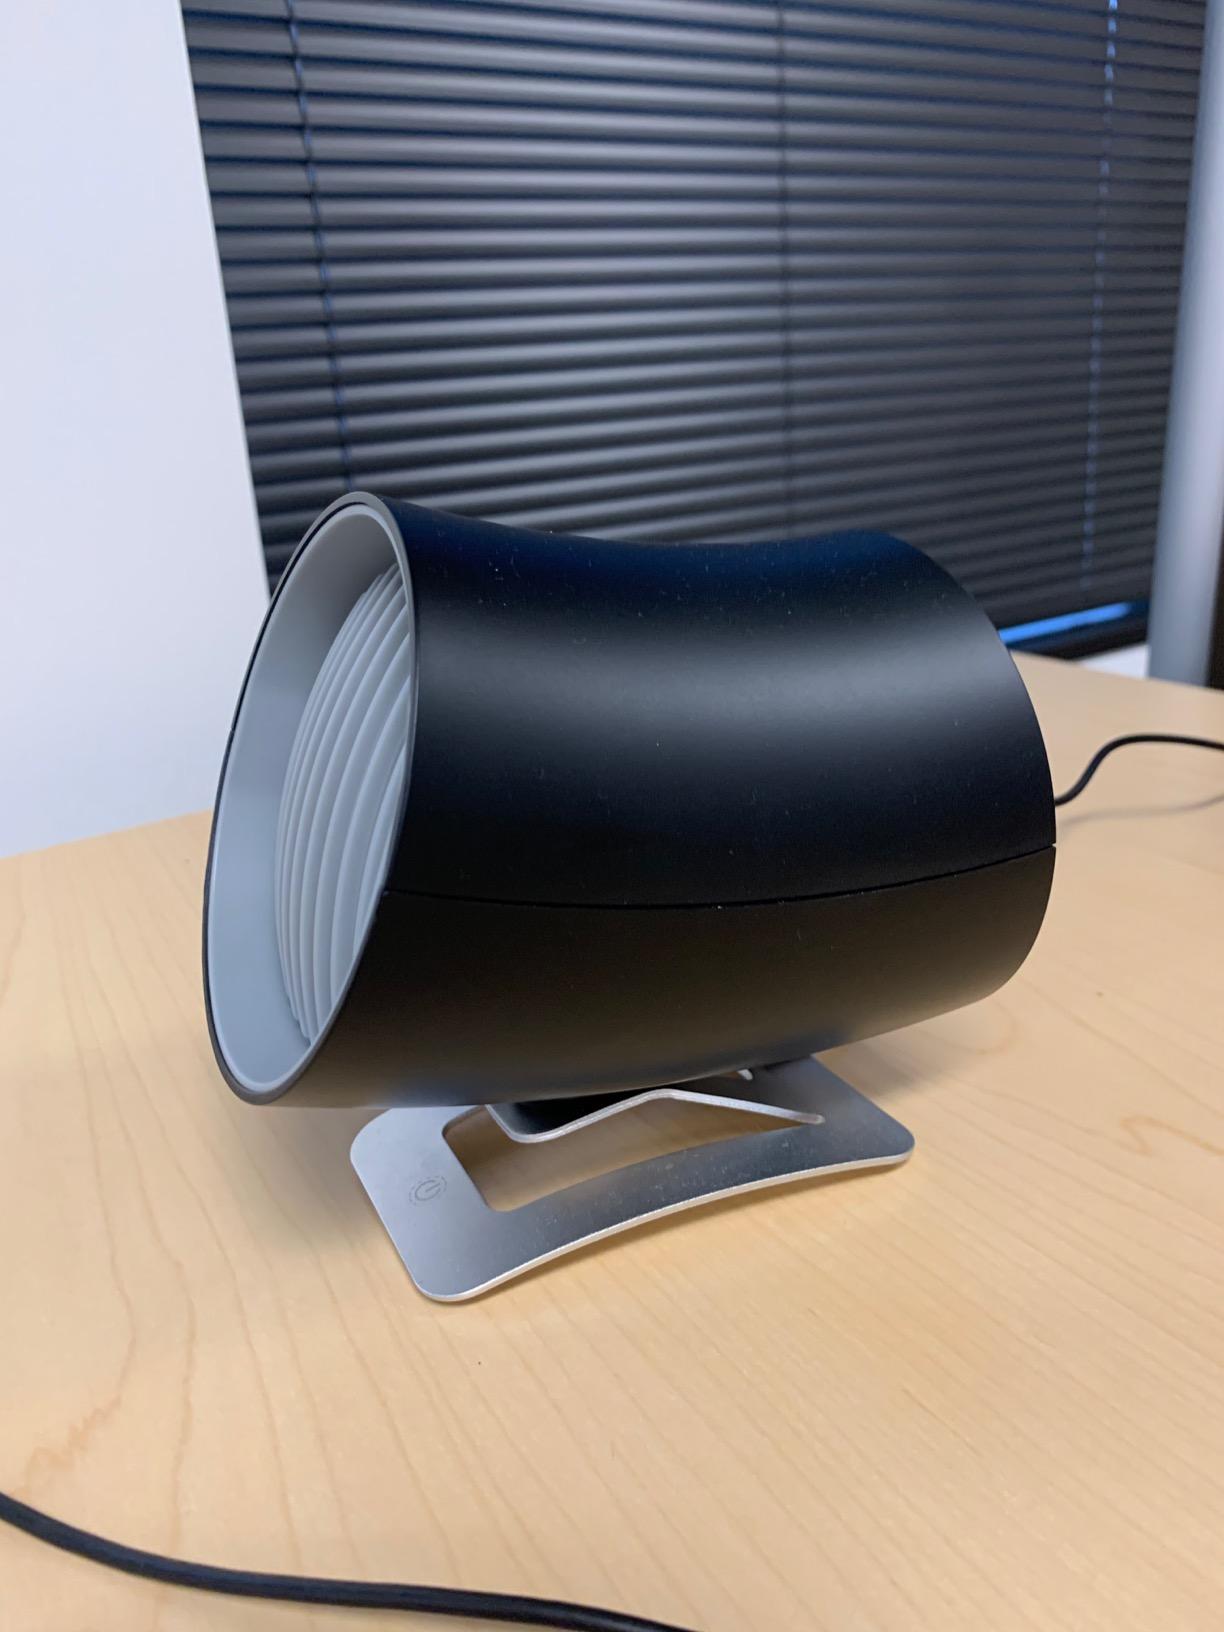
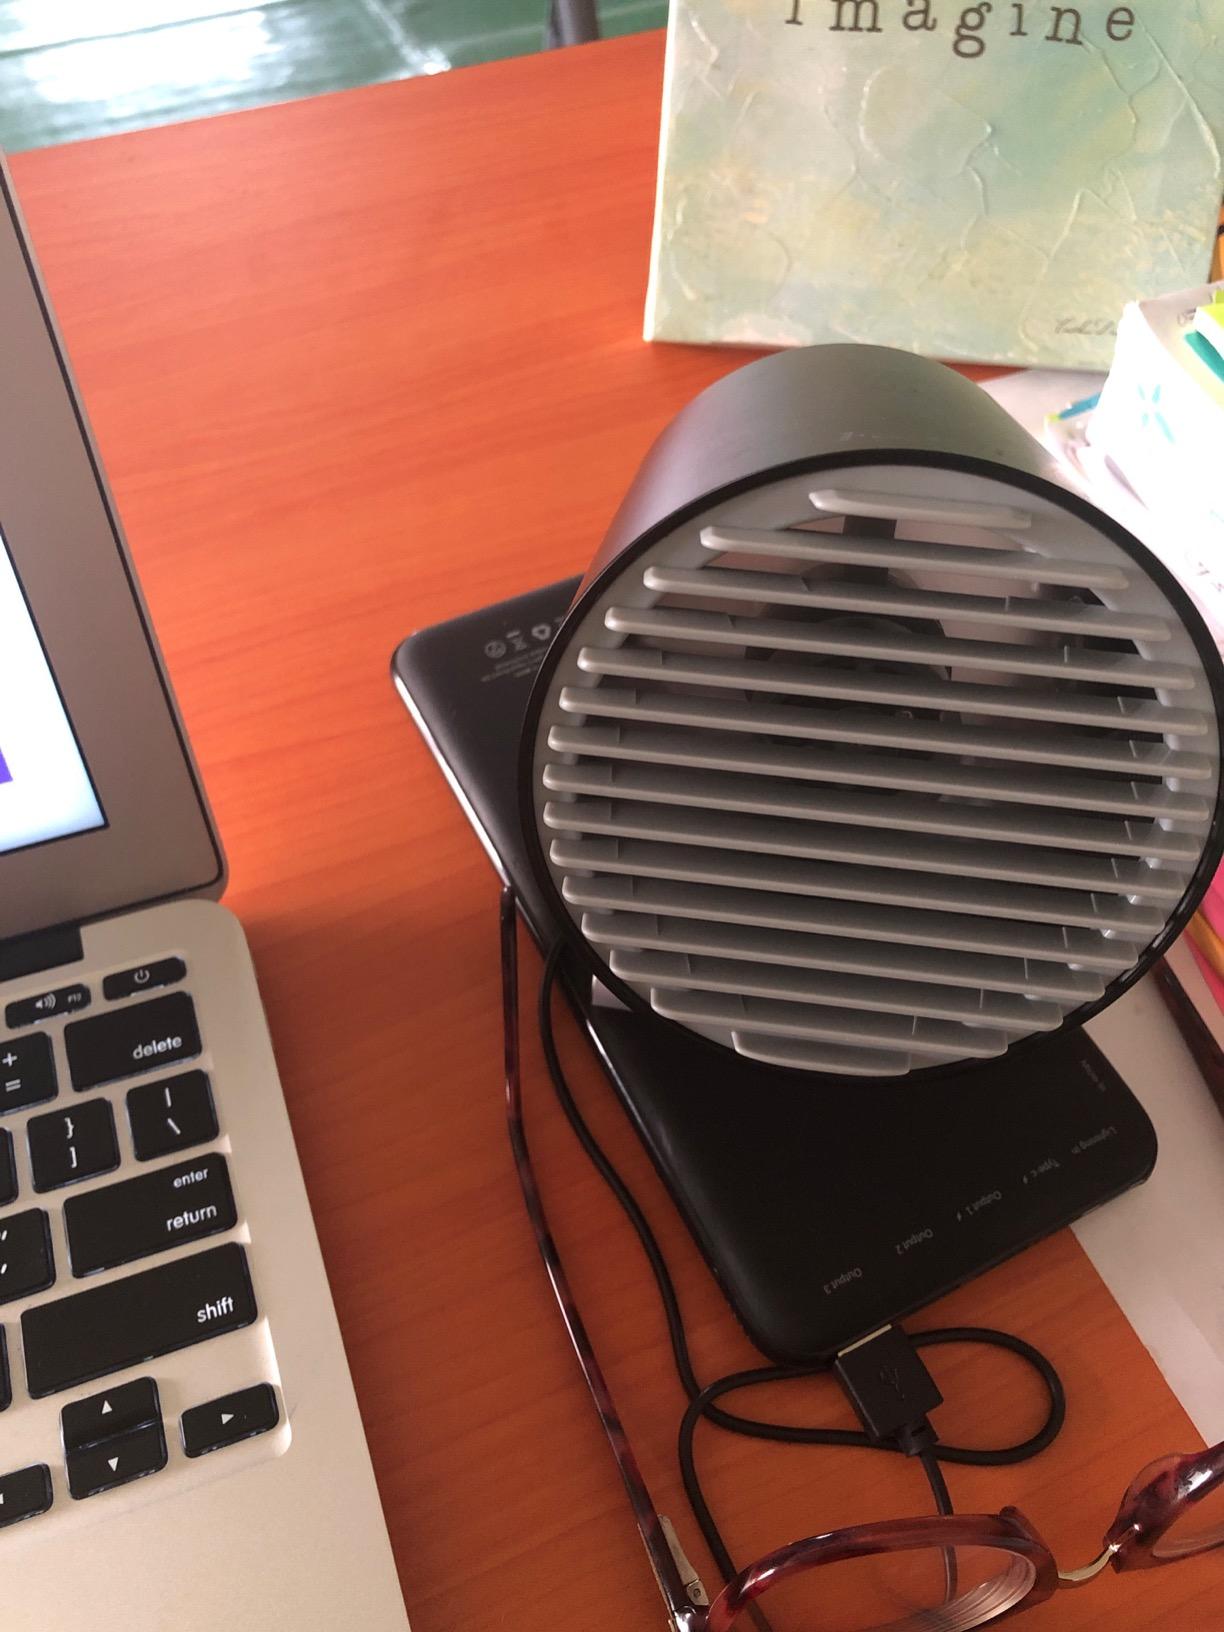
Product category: fan
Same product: no